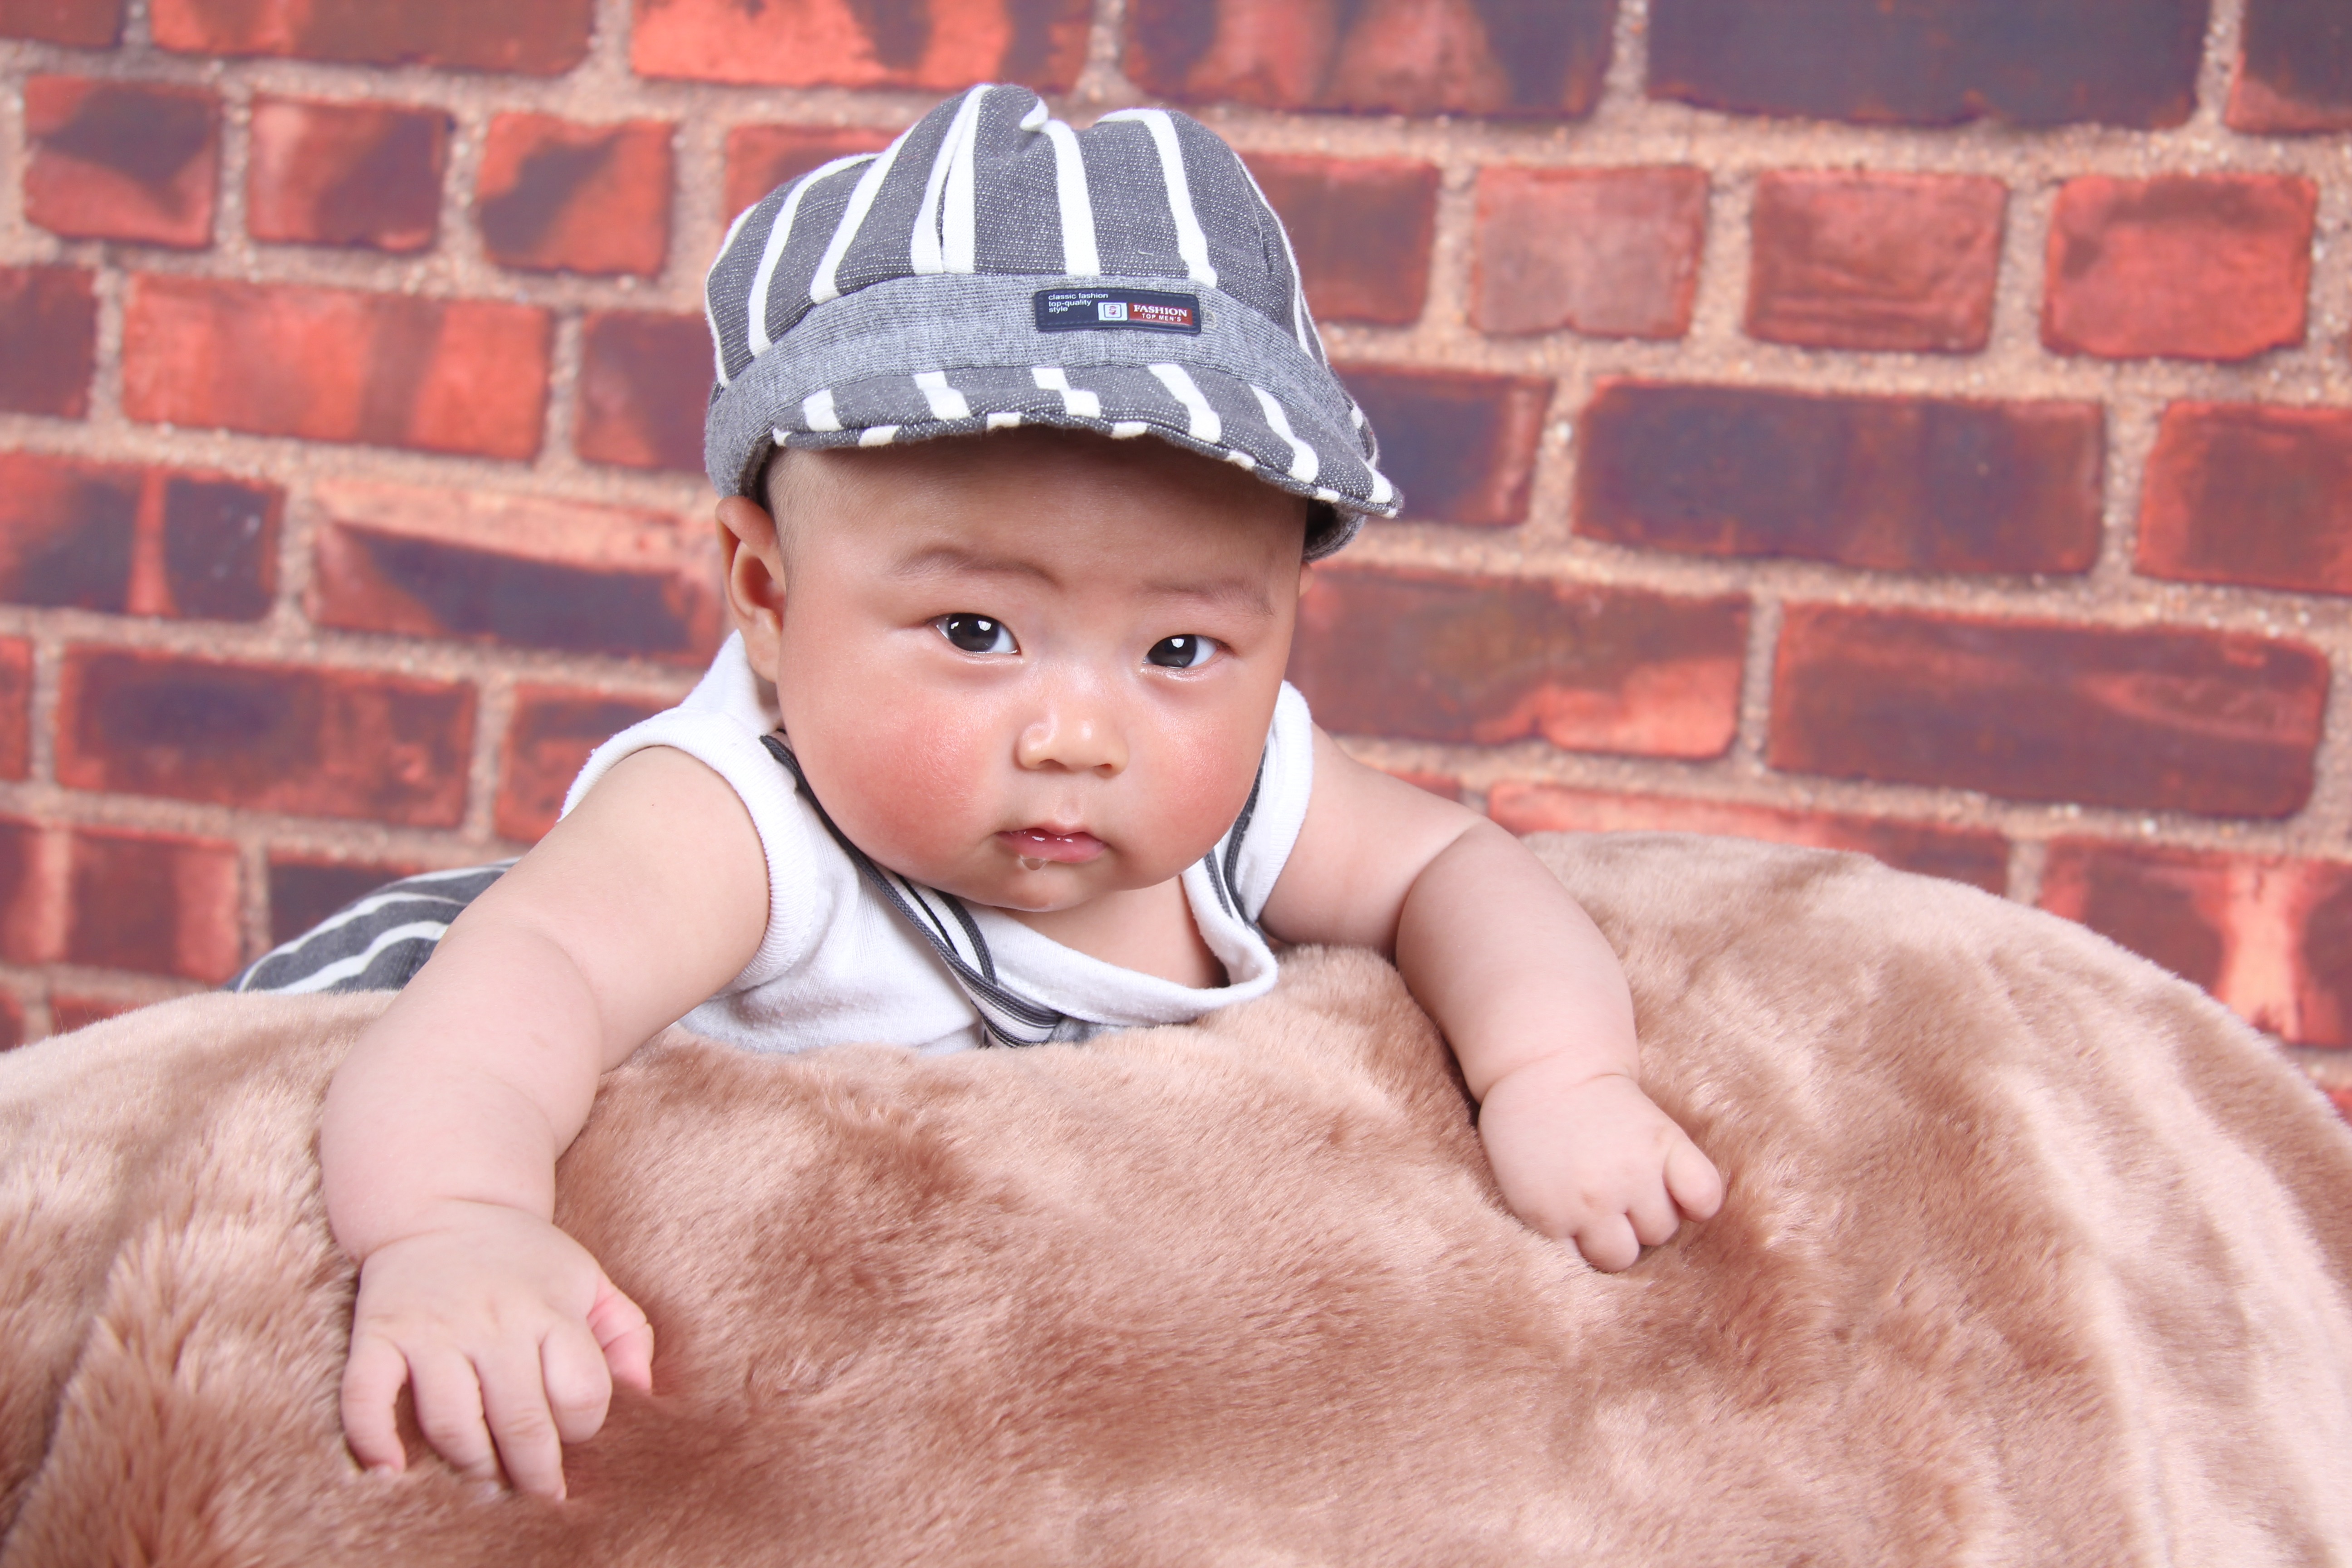
person, people, boy, kid, cute, male, portrait, young, child, baby, crawling, happy, infant, toddler, skin, plush, suckling, scrambling, portrait photography, human positions, nursling, nurseling, bundle of joy, little lump of sweetness